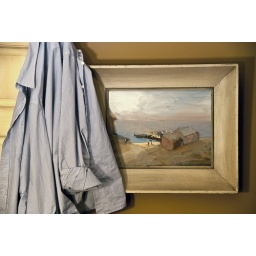
Still Life: I hung my shirt over the door in my bedroom, and it caught my eye.